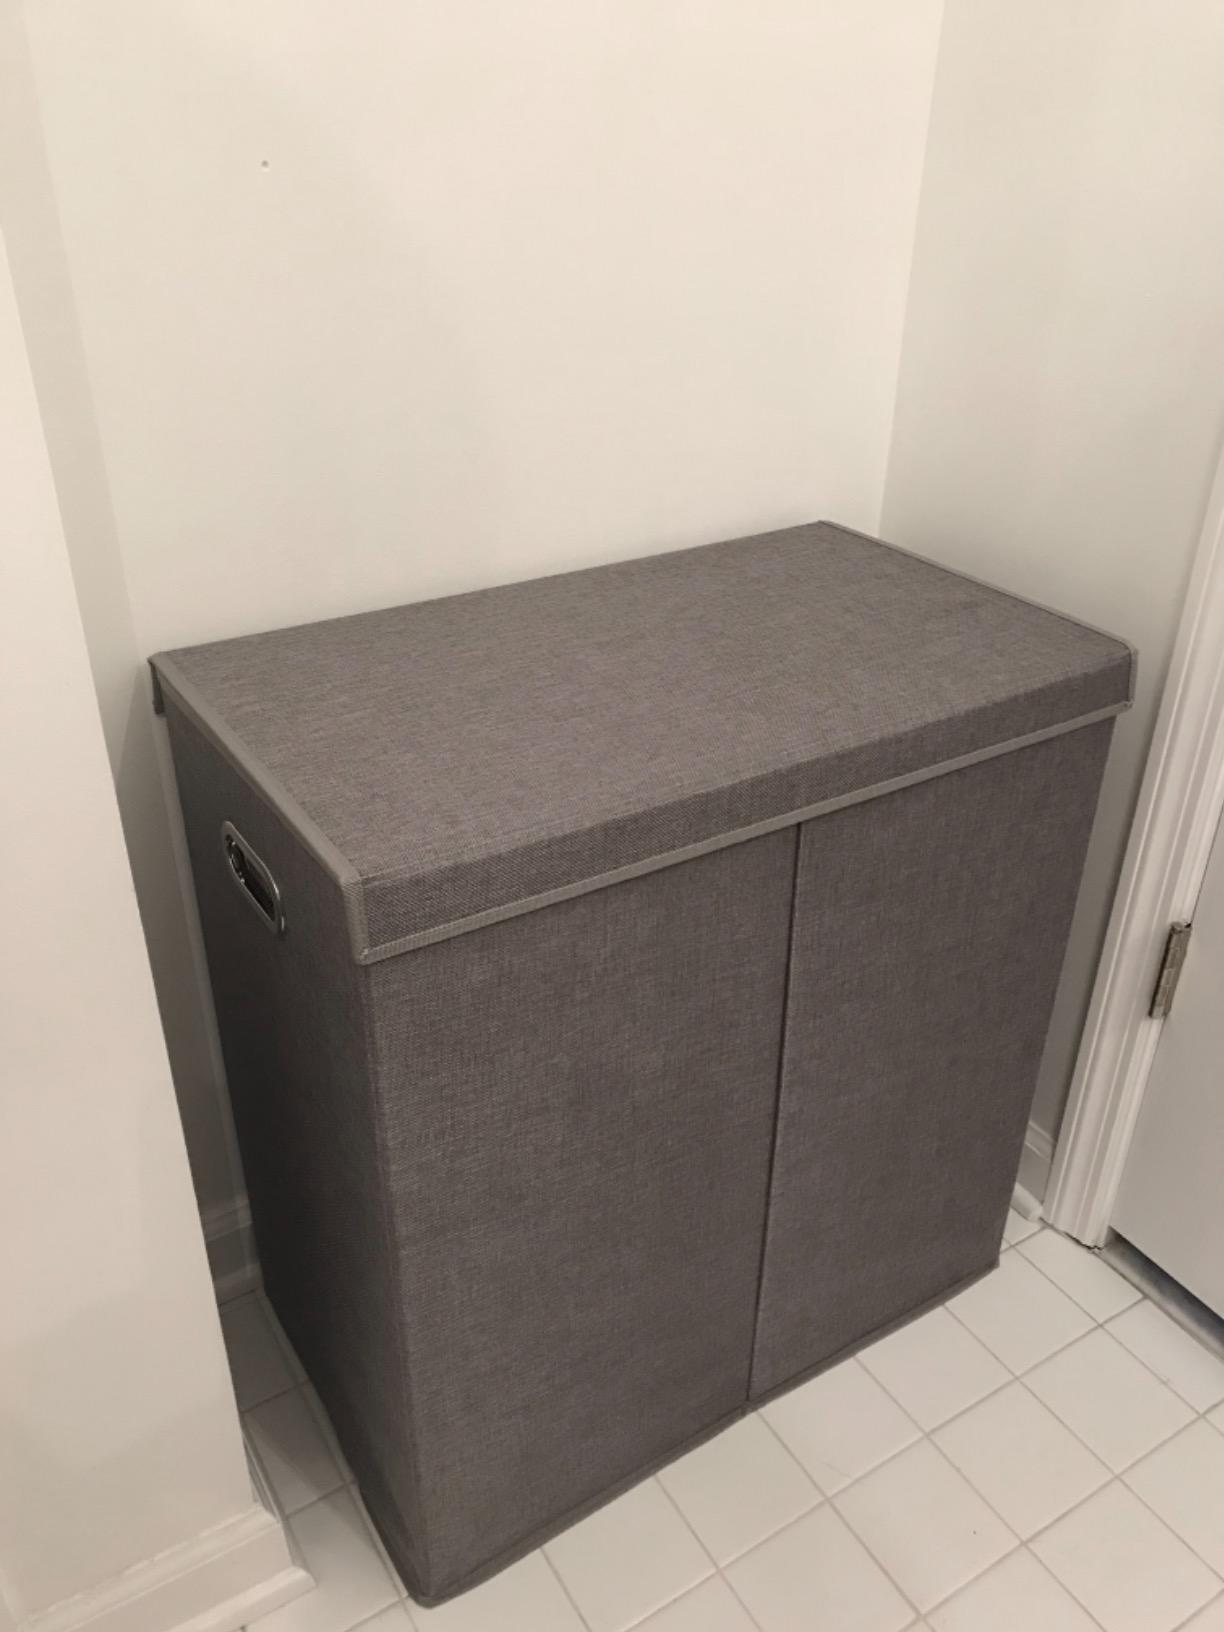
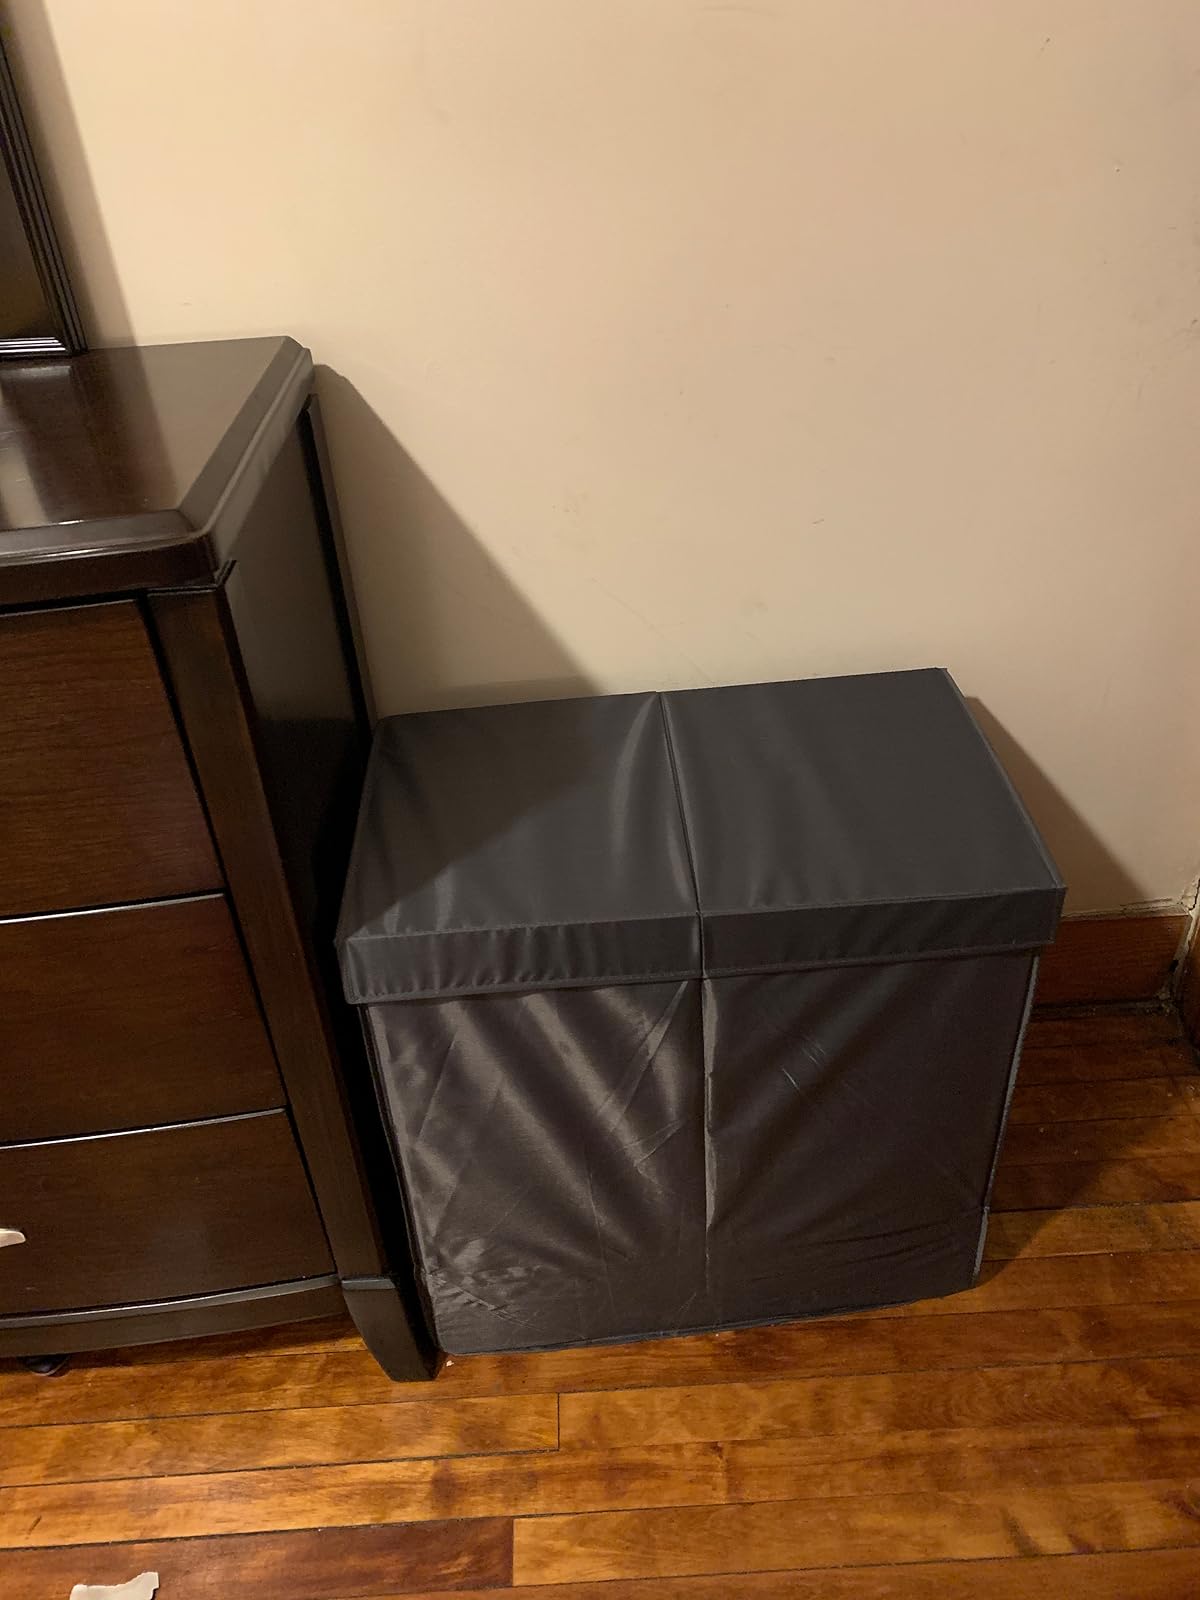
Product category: items_hamper
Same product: yes